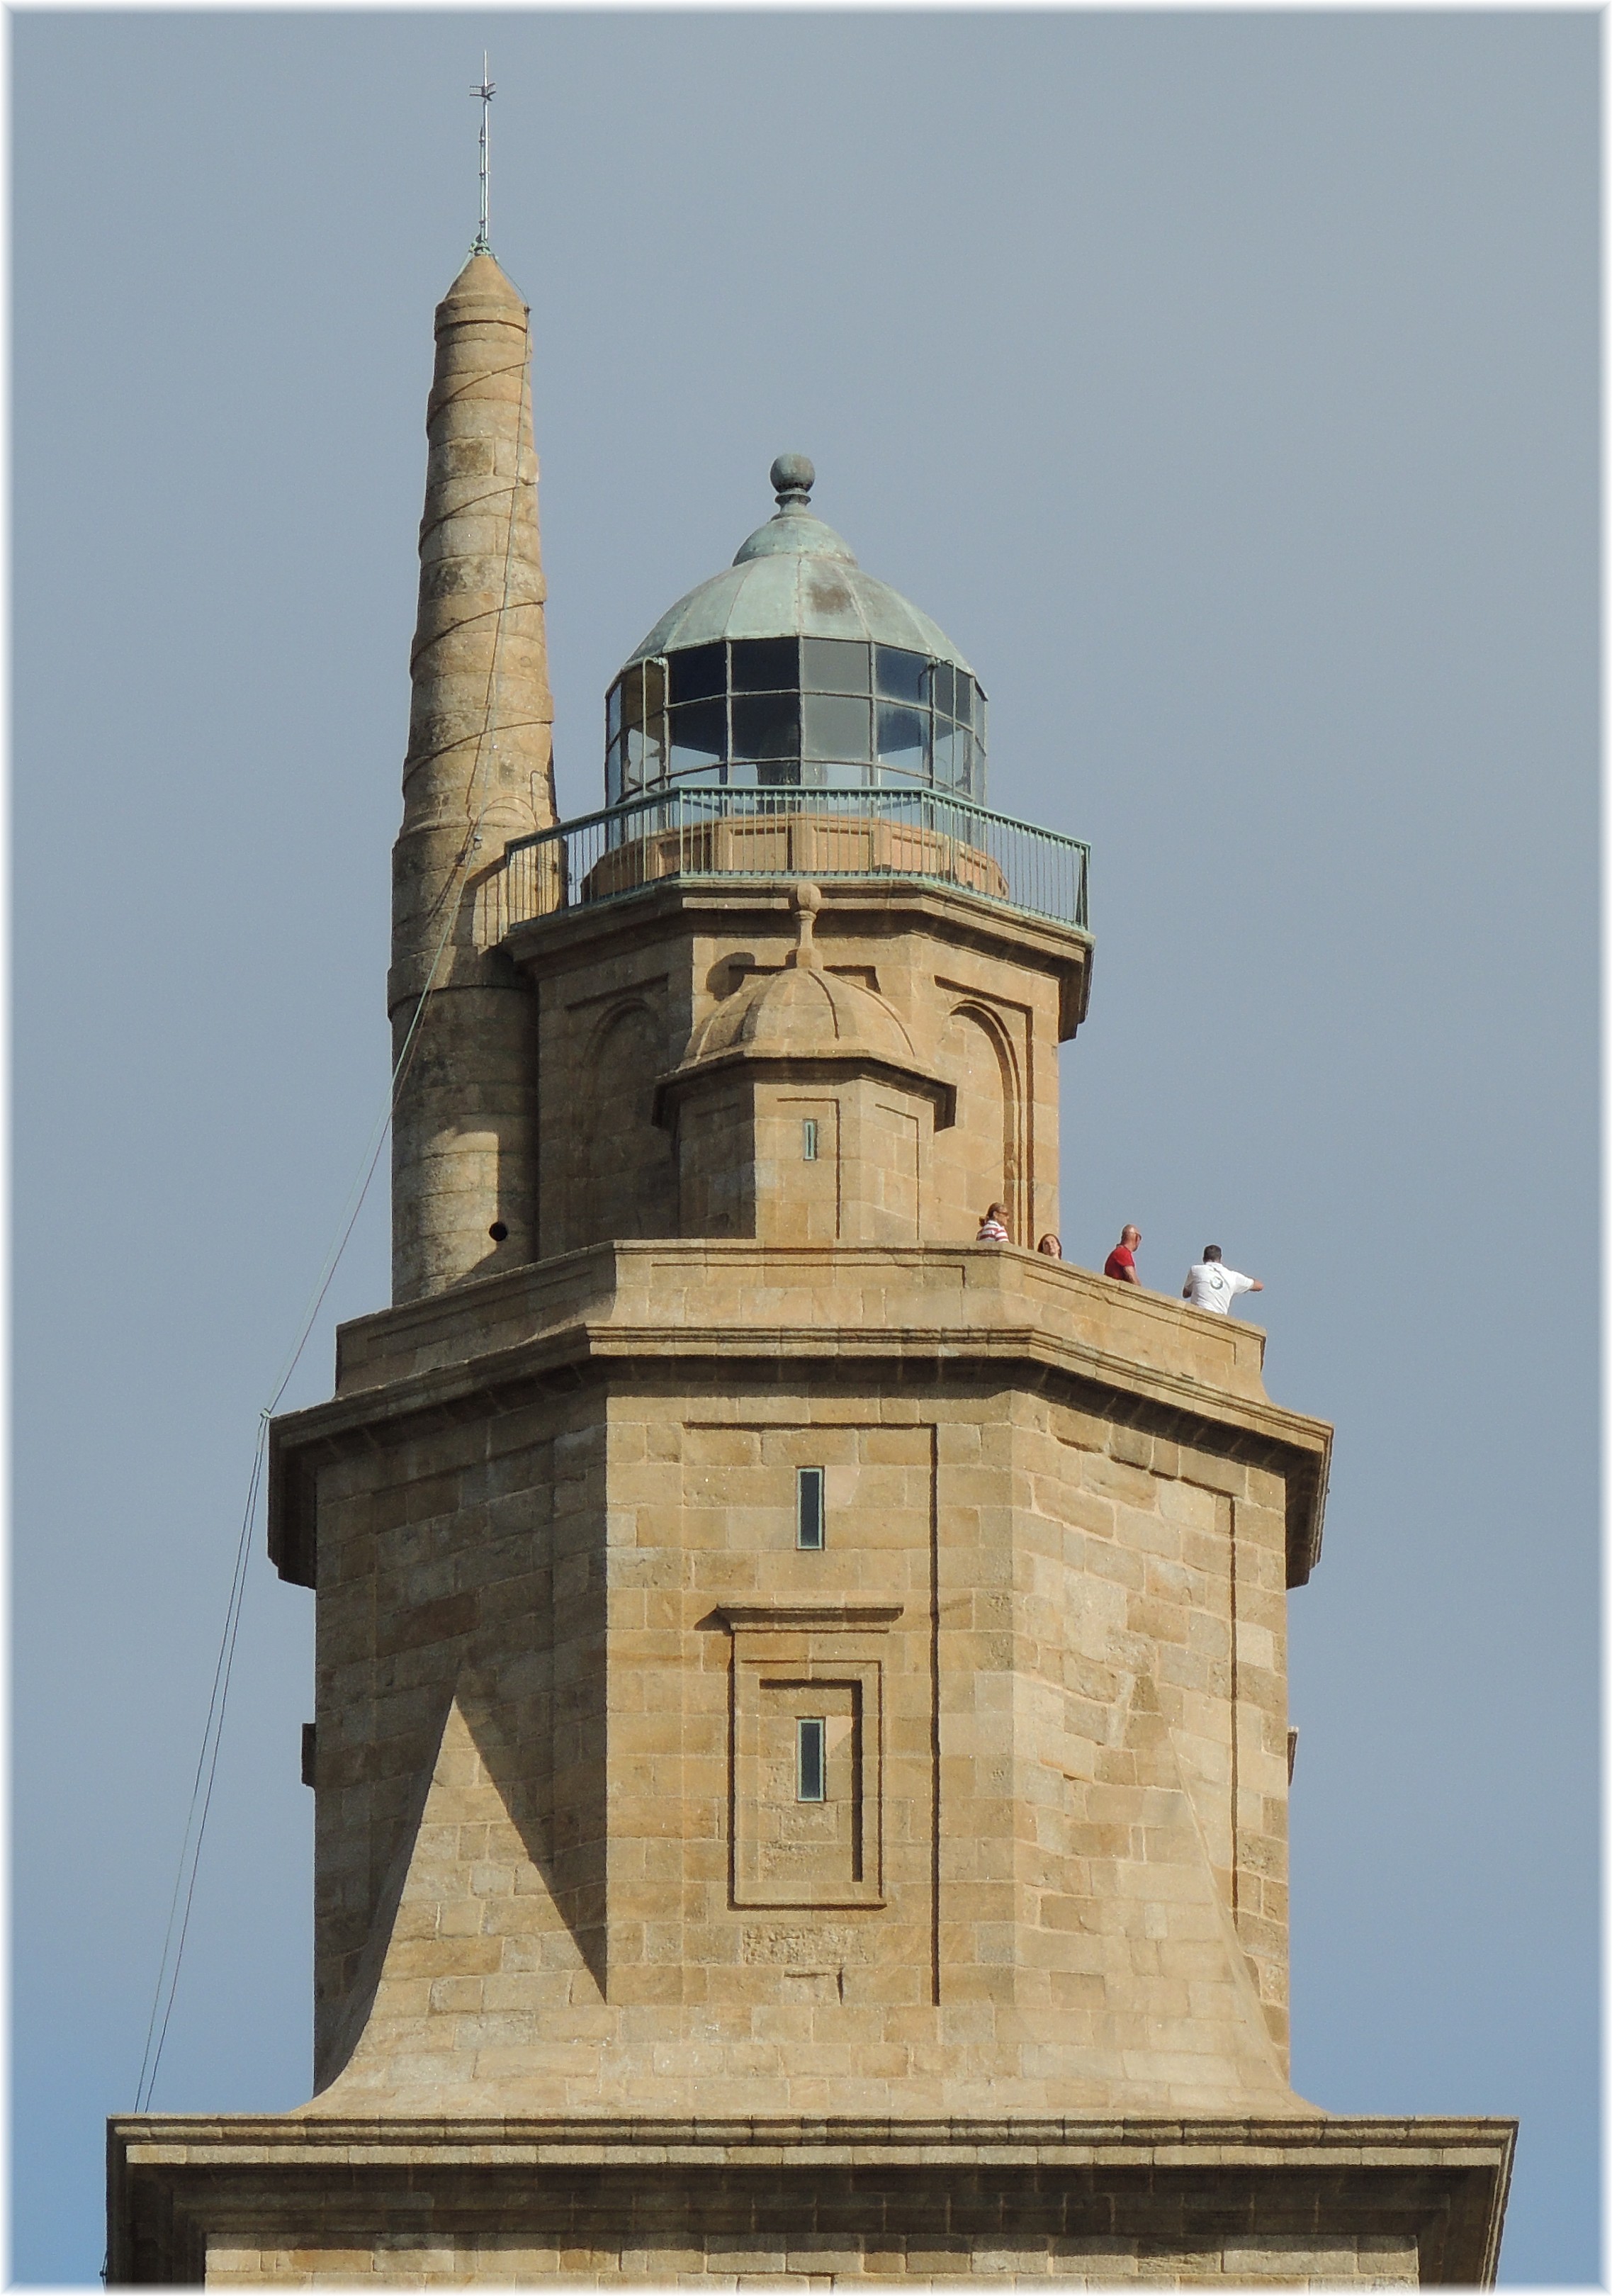
lighthouse, tower, landmark, place of worship, clock tower, bell tower, steeple